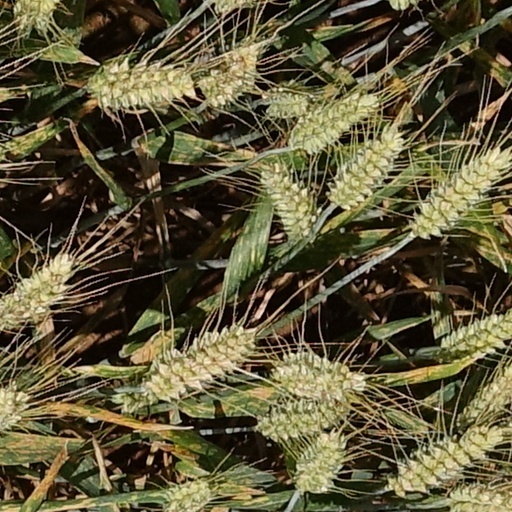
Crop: wheat